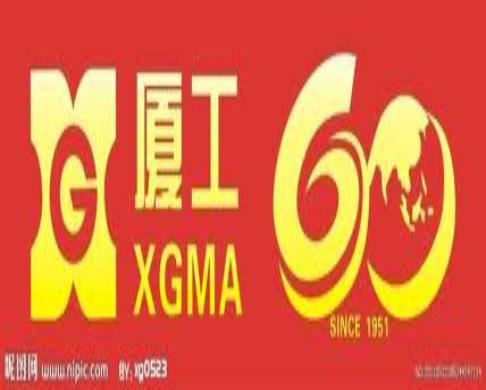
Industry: Others